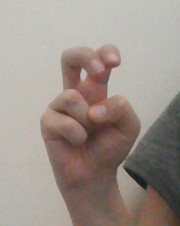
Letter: toot